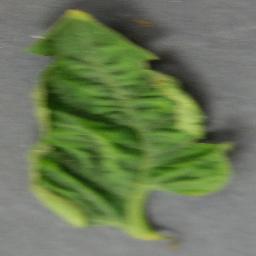
Label: Tomato___Tomato_Yellow_Leaf_Curl_Virus